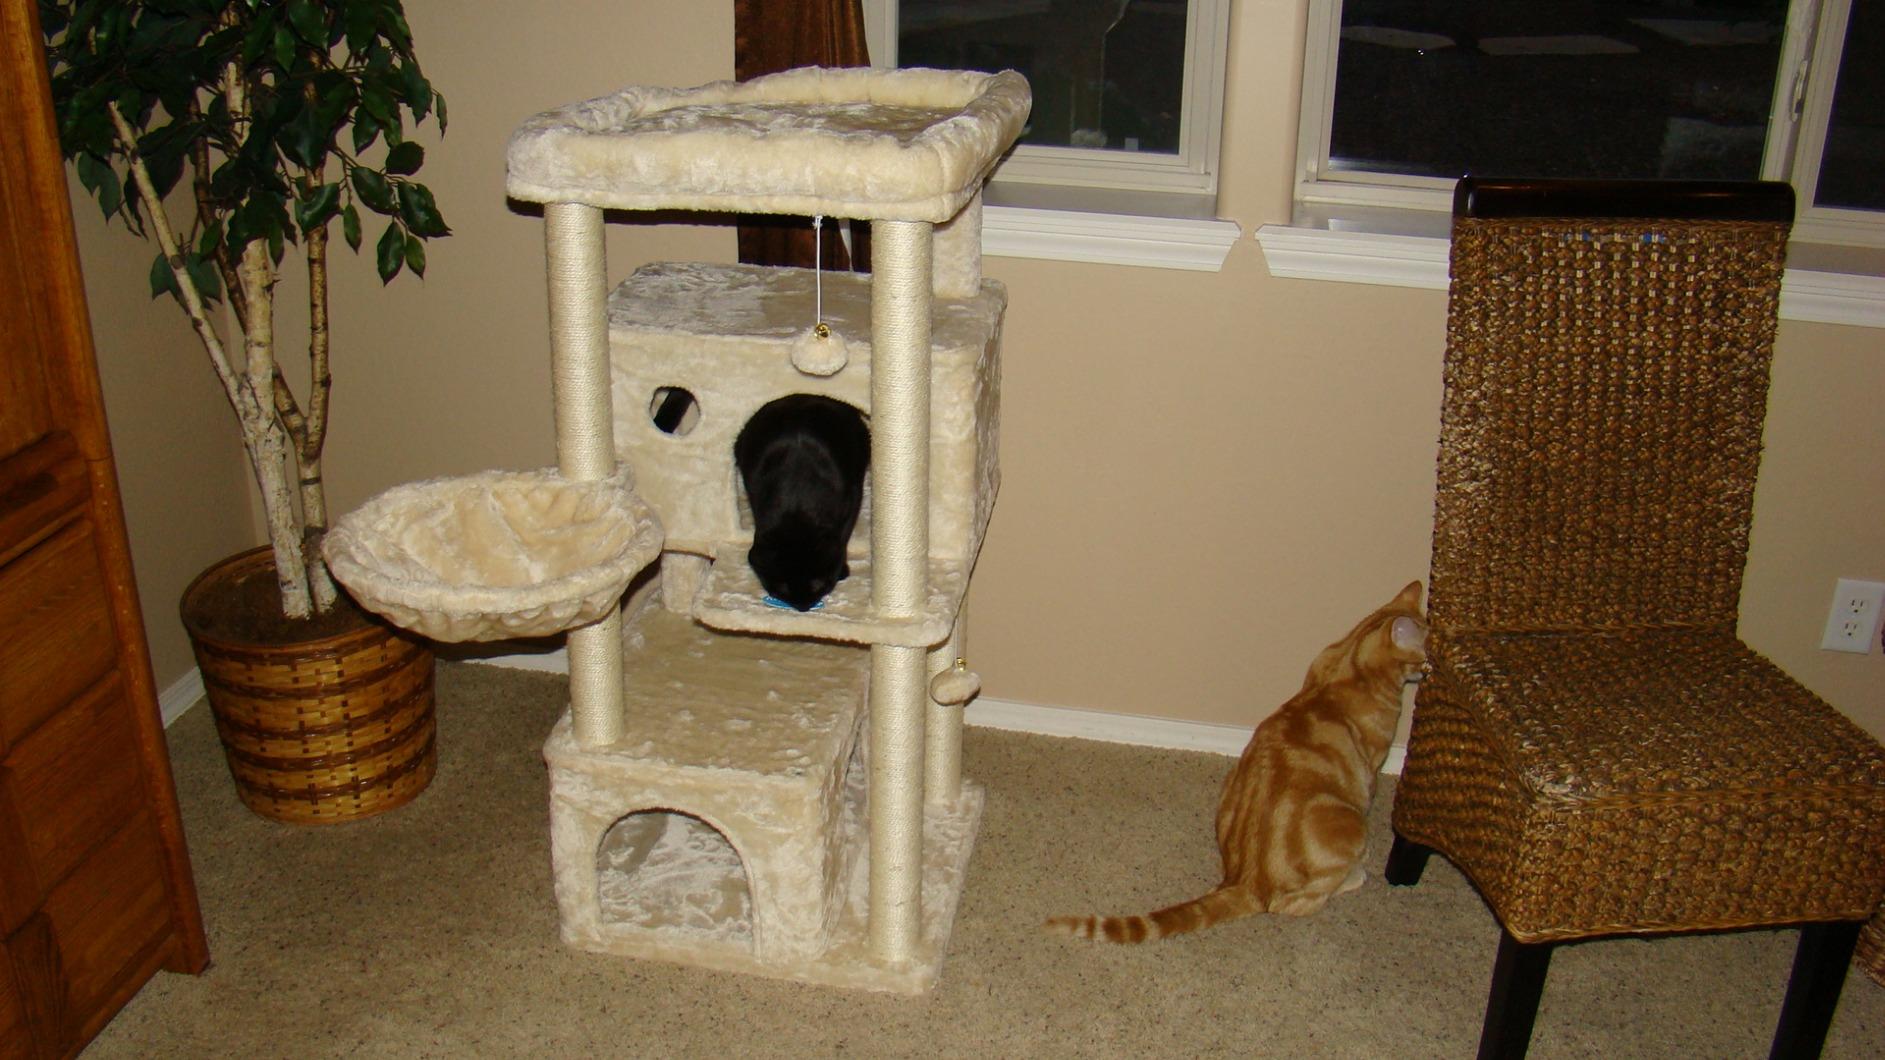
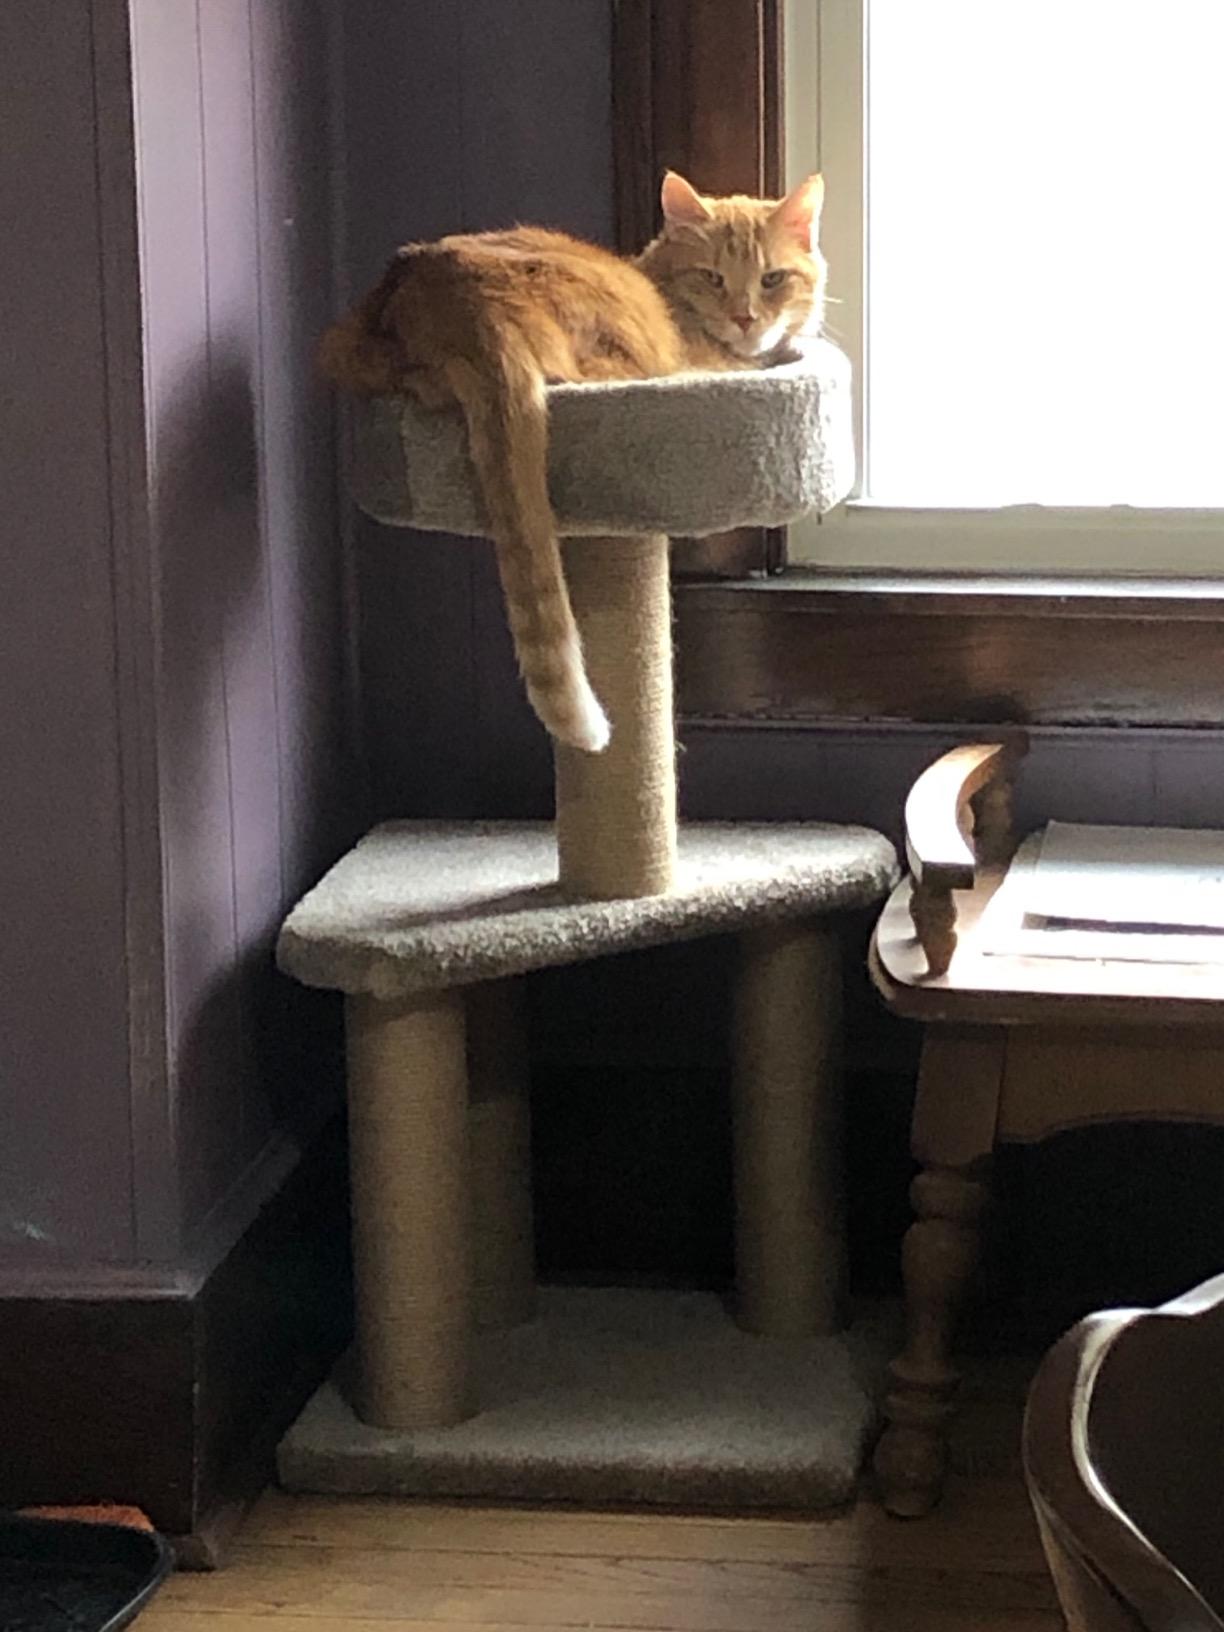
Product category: items_cat tree
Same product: no